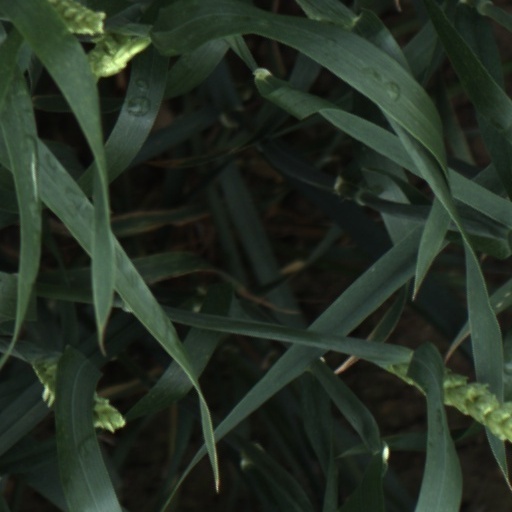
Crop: wheat